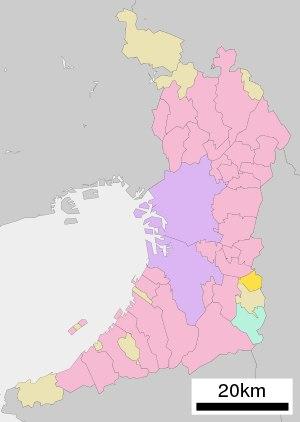
Taishi est un bourg du district de Minamikawachi, dans la préfecture d'Osaka au Japon.